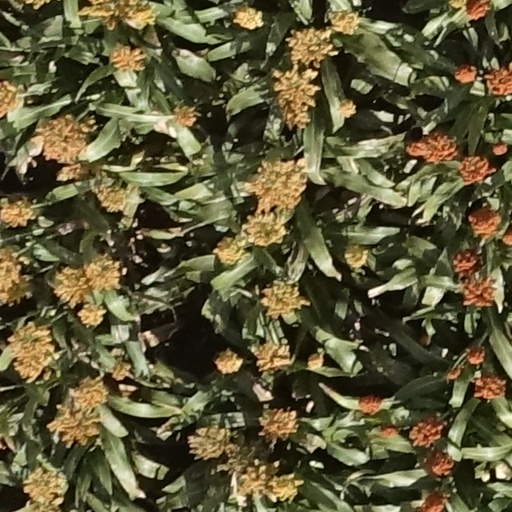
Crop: sorghum